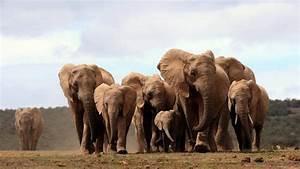
elephant